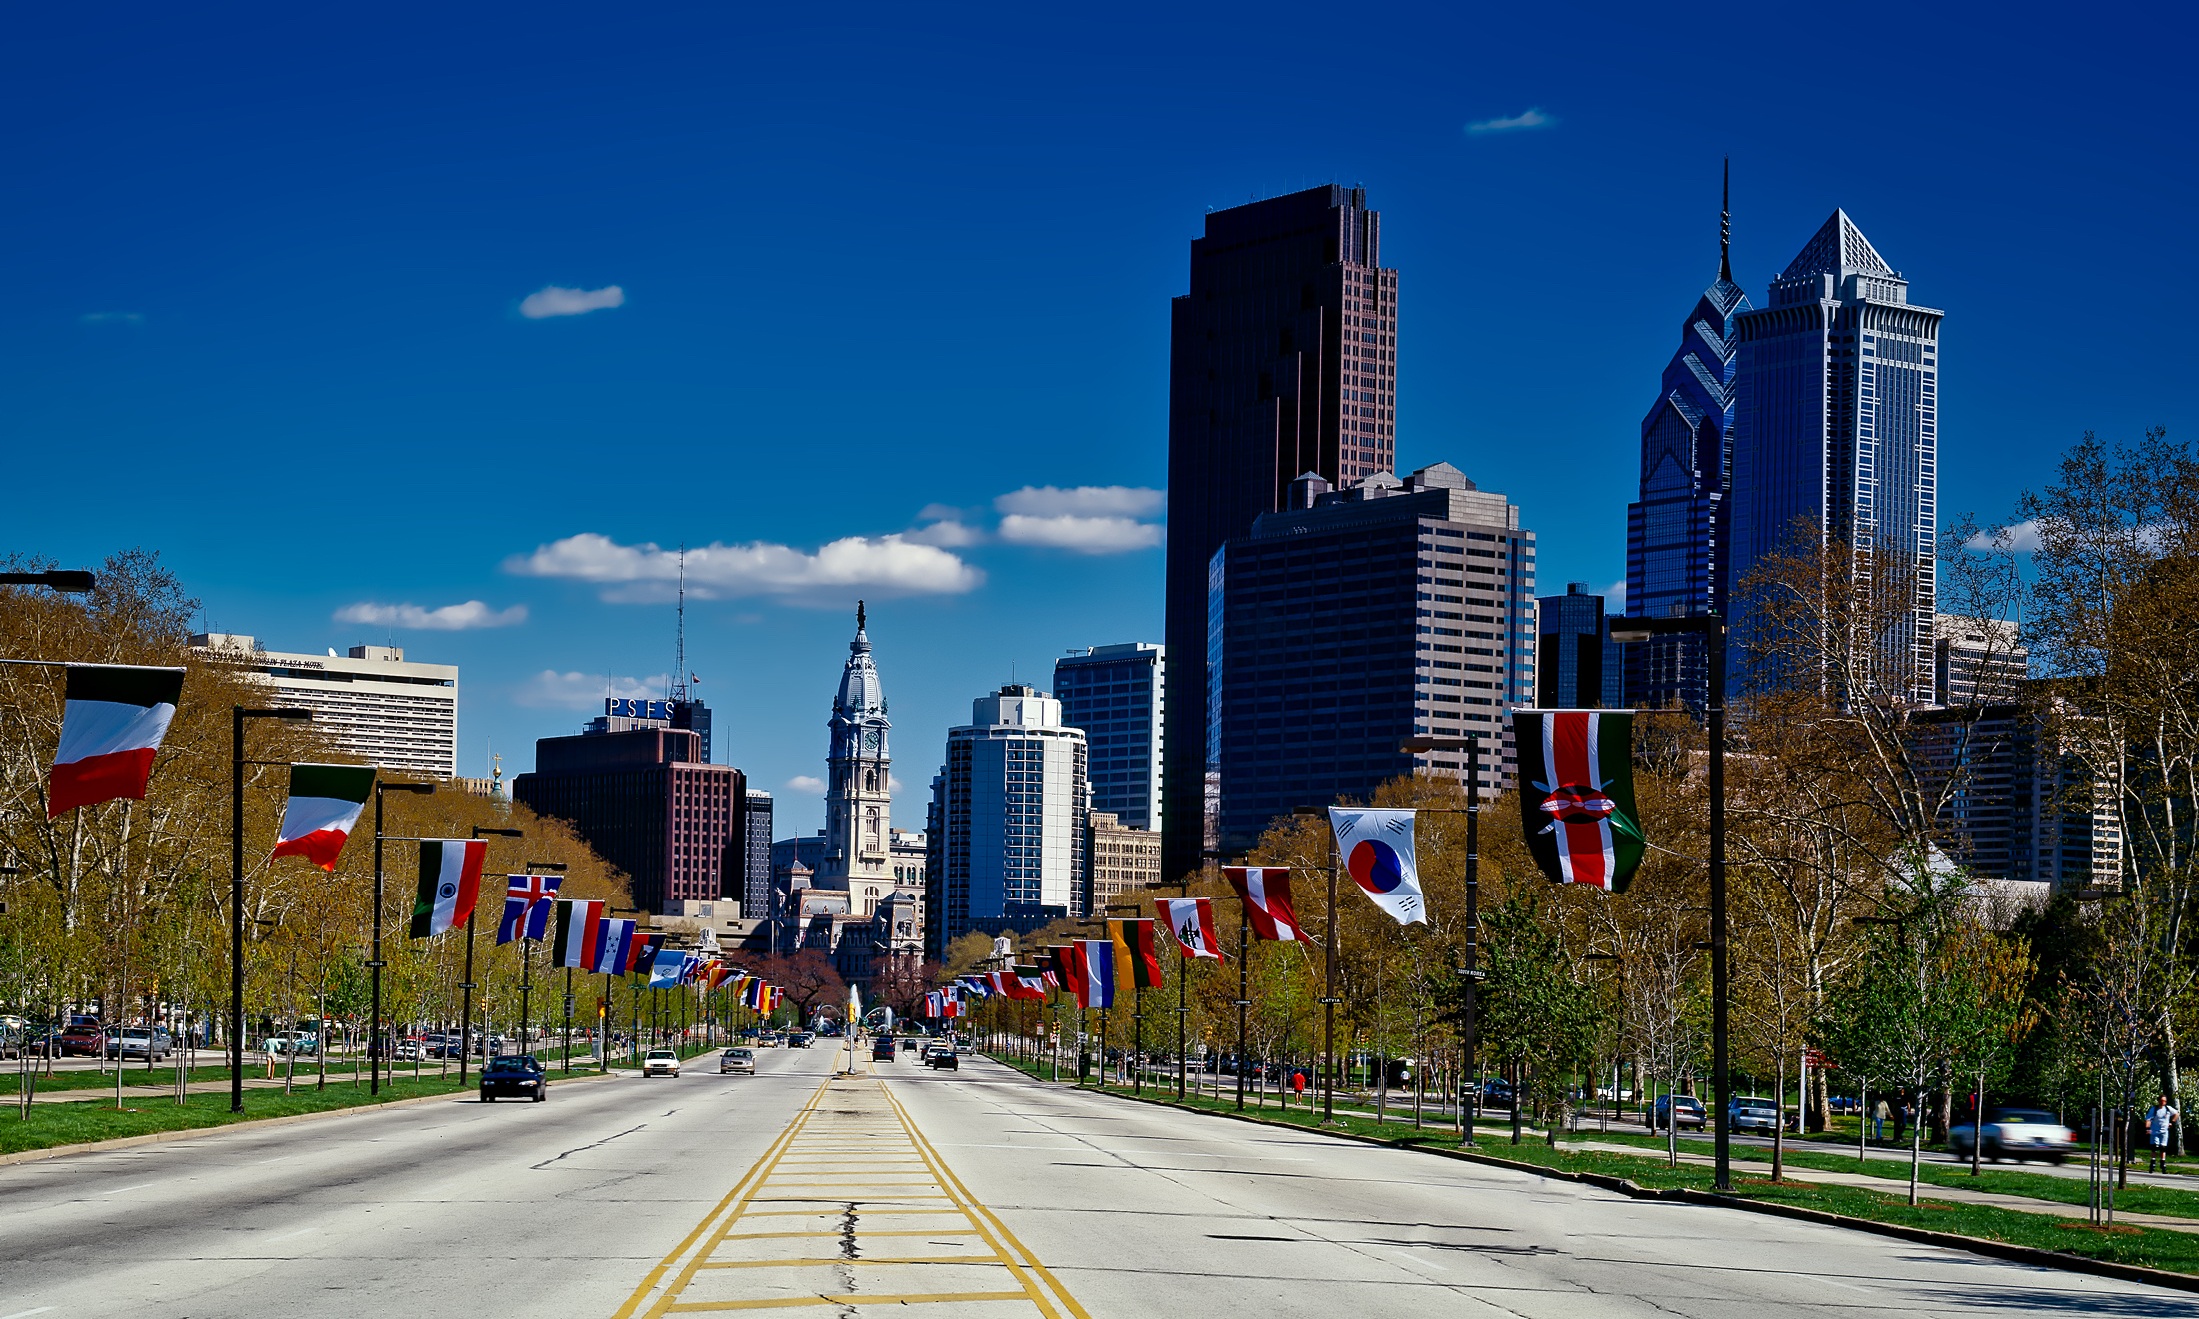
horizon, architecture, sky, road, skyline, street, city, skyscraper, urban, cityscape, downtown, landmark, lane, tower block, hdr, clouds, skyscrapers, buildings, pennsylvania, philadelphia, landmarks, metropolis, parkway, neighbourhood, urban area, residential area, geographical feature, human settlement, metropolitan area